Stefanie Tompkins

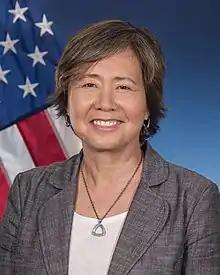
Tompkins in 2021

Stefanie Tompkins is an American geologist. She was the director of the Defense Advanced Research Projects Agency (DARPA) from 2021 to 2025. In February 2025, the Colorado School of Mines announced that she would be its next Provost, starting May 12, 2025.